Scout X-1

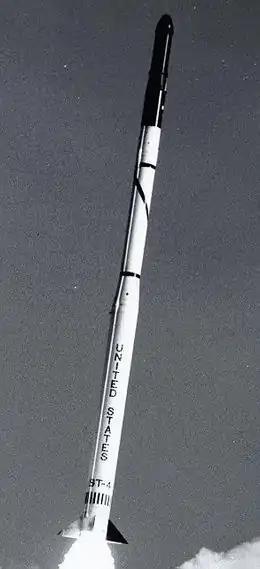
Launch of Explorer 9 on a Scout X-1

Scout X-1 was an American expendable launch system and sounding rocket which was flown seven times between August 1960 and October 1961. Four orbital and three suborbital launches were made, with four of the launches resulting in failures.